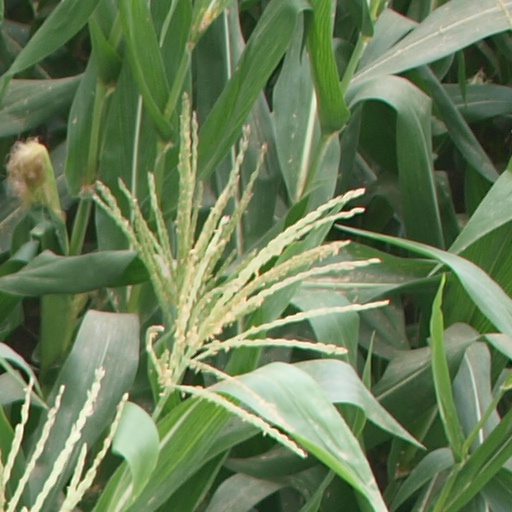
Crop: maize; corn